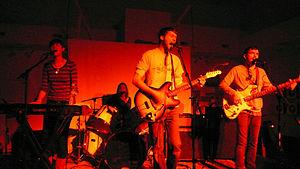
Bodies of Water est un groupe de rock indépendant américain, originaire de Los Angeles, en Californie. Il est articulé autour d'un couple marié, David and Meredith Metcalf. Il se produit généralement accompagné de musiciens complémentaires.